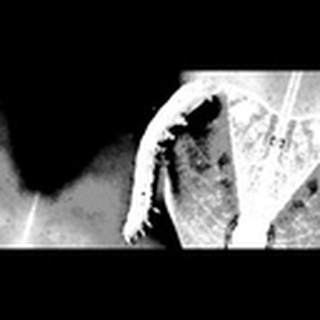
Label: cotton_army_worm